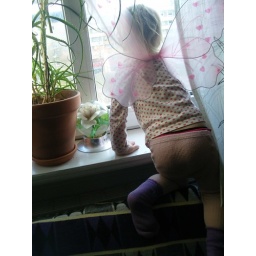
A butterfly in the window